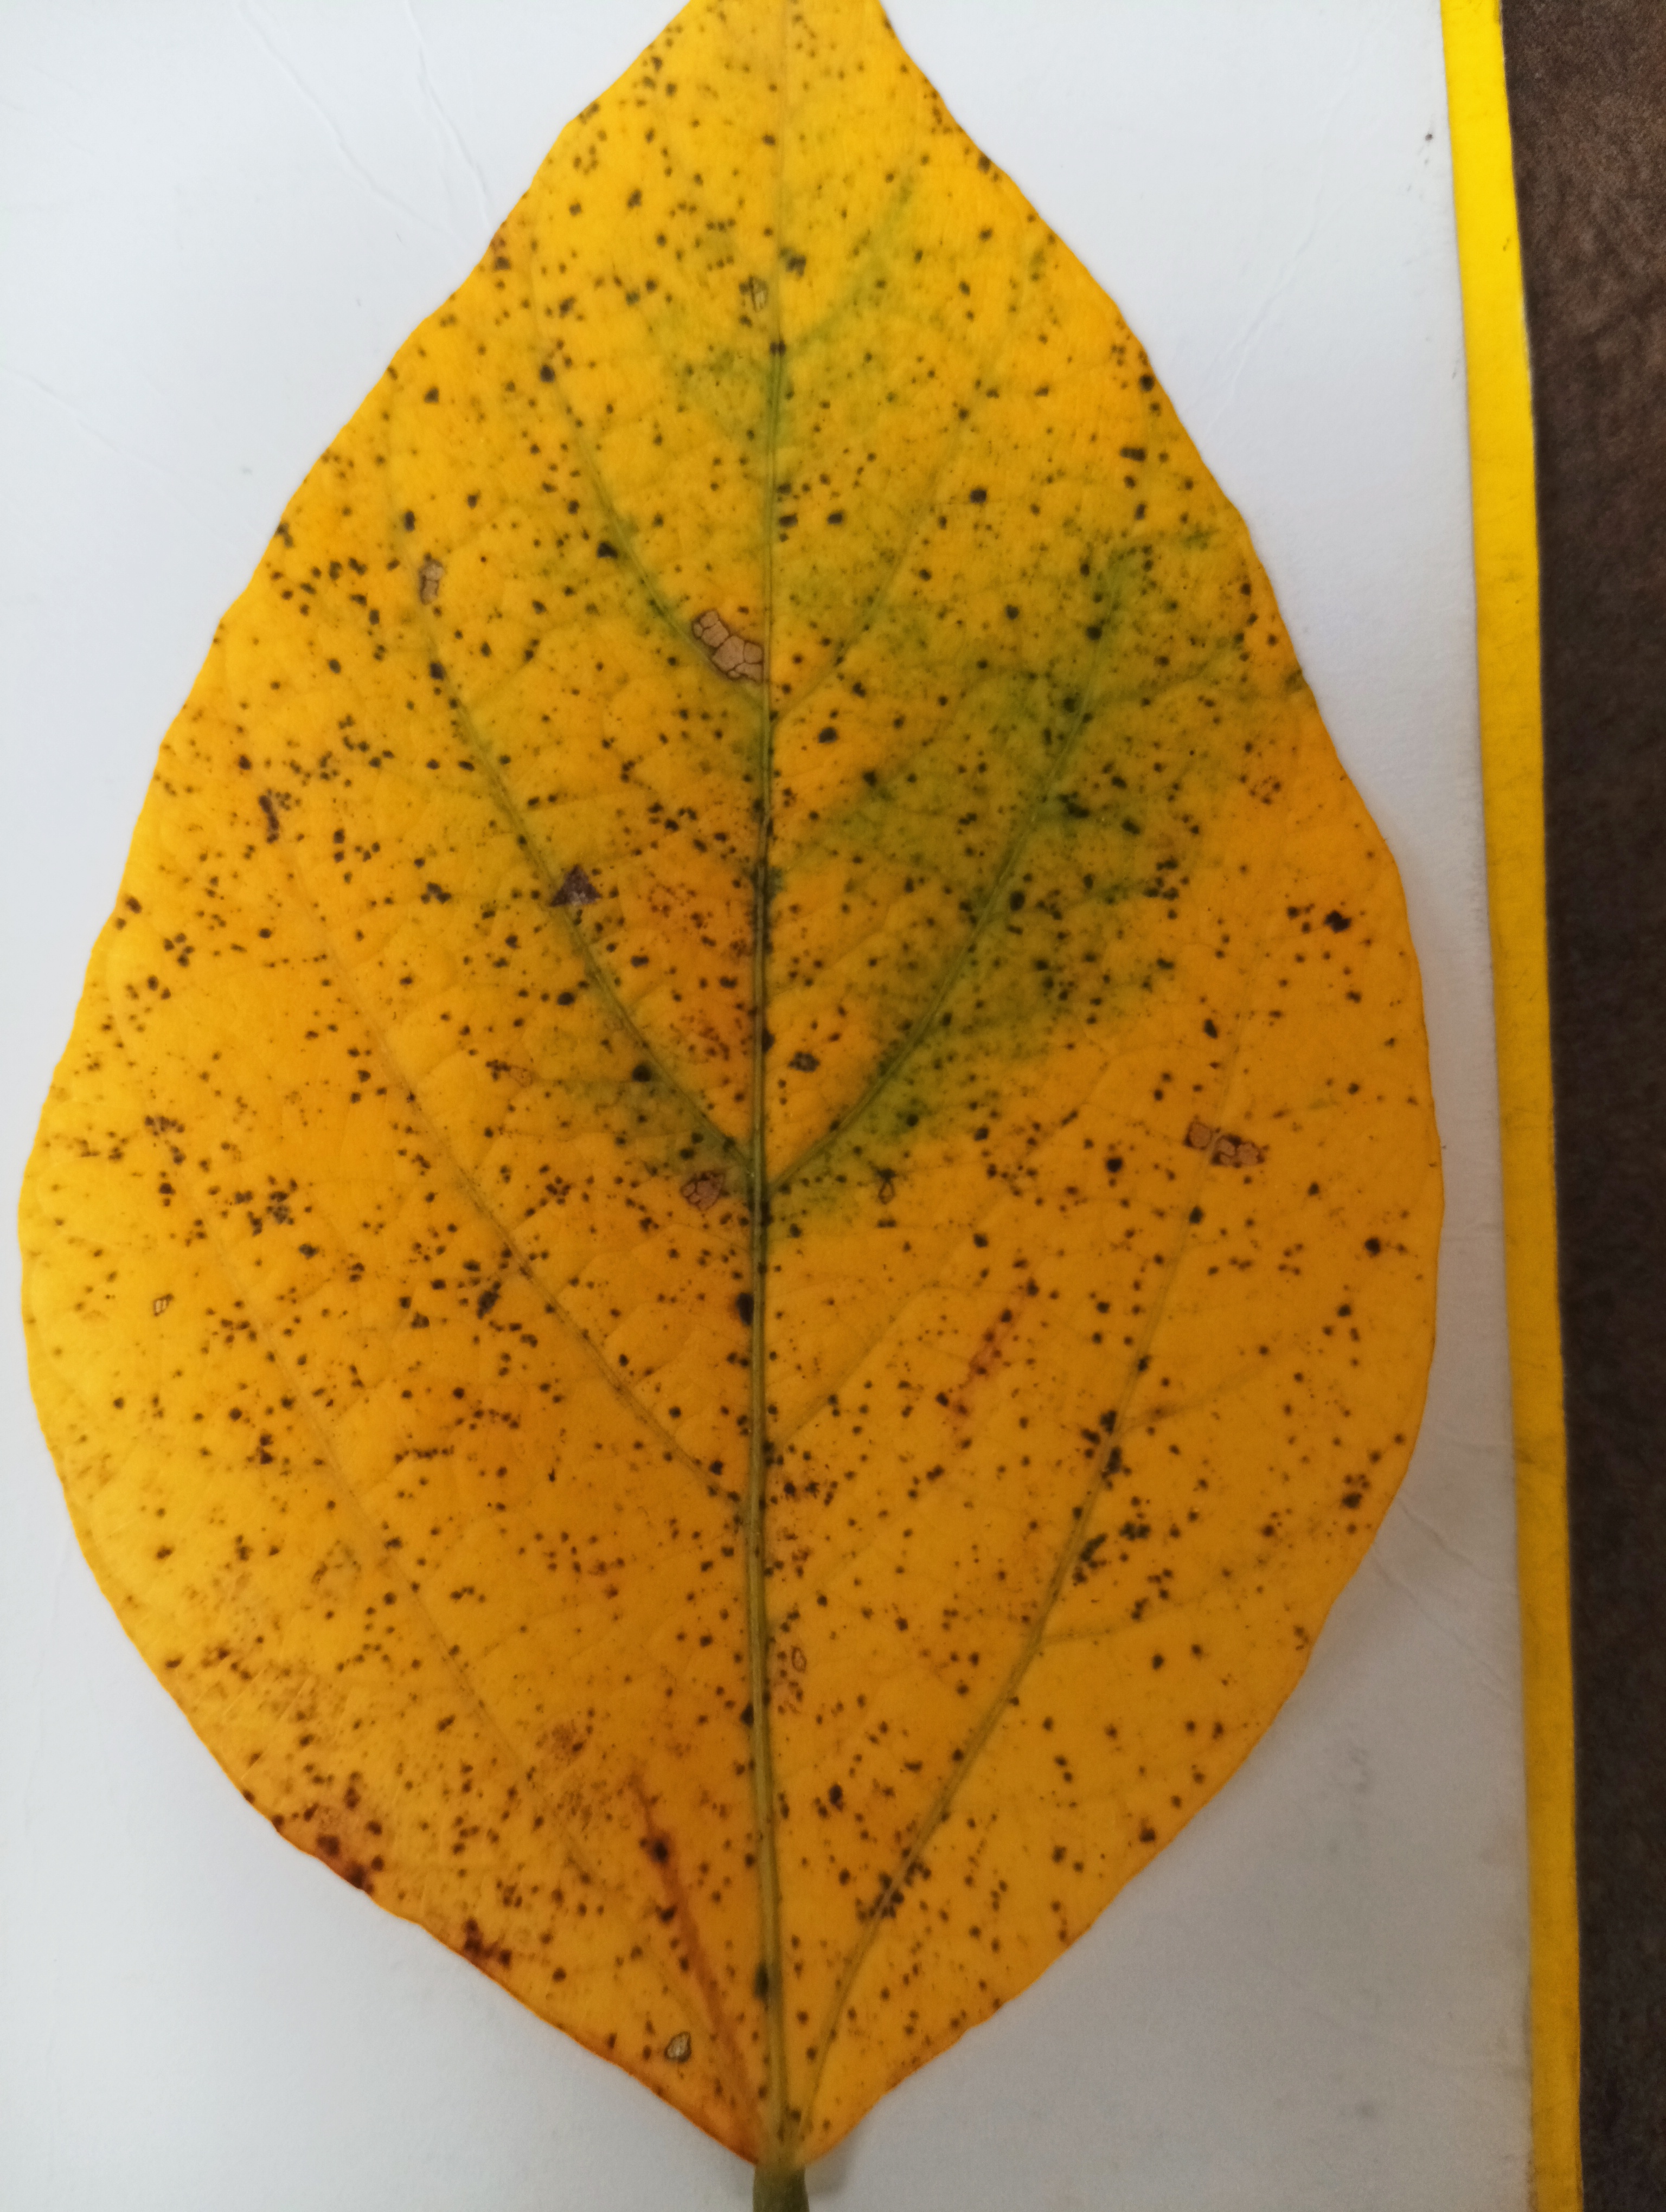
Label: Septoria_Brown_Spot